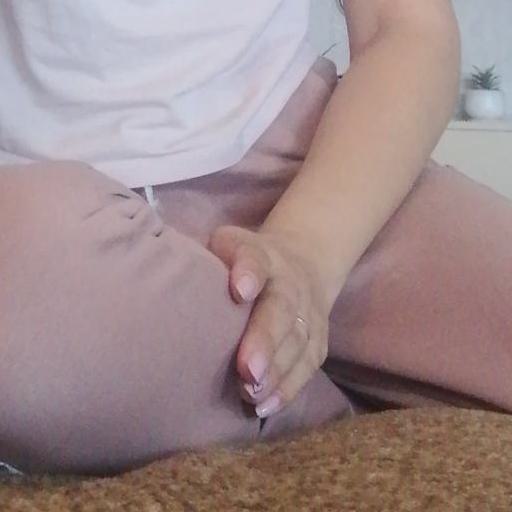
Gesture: no_gesture